James Ross (Canadian businessman)

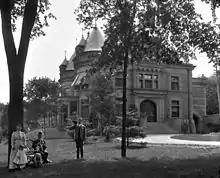
James Ross with his son, grandson and nurse outside his home at 3644 Peel Street in Montreal, c. 1910

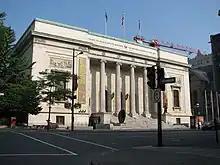
Montreal Museum of Fine Arts

In 1892, architect Bruce Price completed a French château-style mansion for Ross at 3644 Peel Street in Montreal's Golden Square Mile. Between 1897 and 1912, the Maxwell brothers (Edward and William Maxwell) expanded the house, adding an art gallery among other rooms.